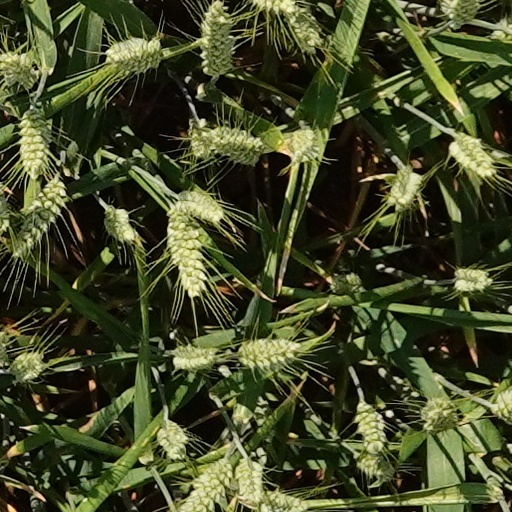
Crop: wheat